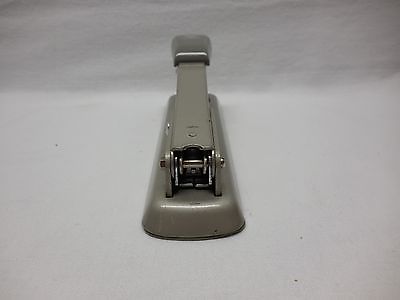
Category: stapler